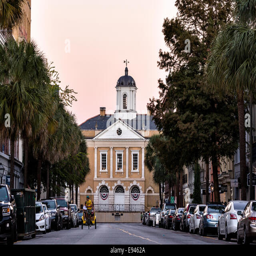
building at sunset along a city